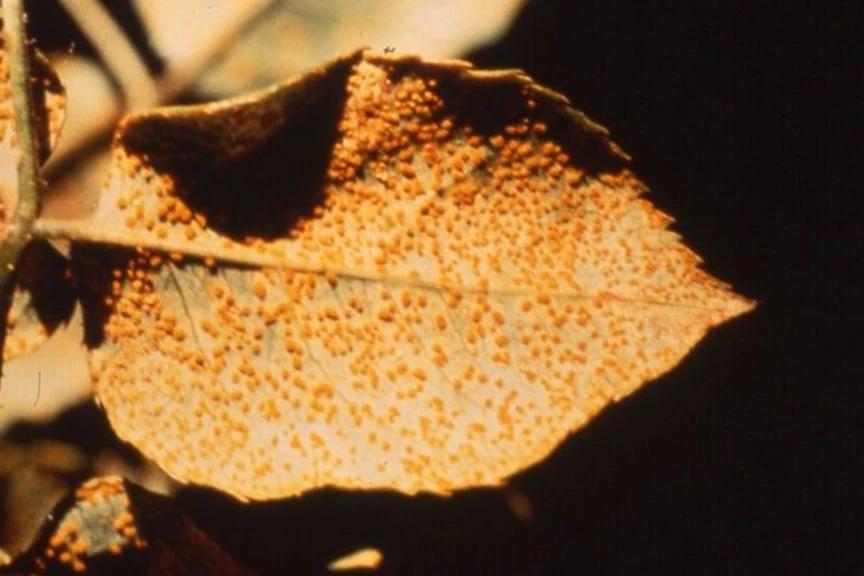
Plant: Plum
Disease: plum rust